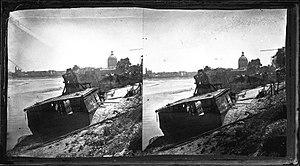
""en face du Bazacle"". Rive gauche de la Garonne, à Bourrassol avant le canal de fuite. Juin 1875. Vue d'ensemble d'un bateau-lavoir échoué sur le bord du fleuve après l'inondation des 23 et 24 juin. Au premier plan bateau
Bourrassol est un petit quartier résidentiel informel de Toulouse. Situé sur la rive gauche de la Garonne, il fait partie du quartier administratif de Fontaine Bayonne - Cartoucherie.